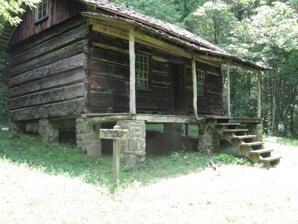
Building: Hall Cabin
Country: United States of America
Year built: 1910
Historic house in North Carolina, United States United States historic place Hall Cabin U.S. National Register of Historic Places Show map of North Carolina Show map of the United States Nearest city Fontana, North Carolina Coordinates 35°31′12″N 83°40′46″W / 35.52000°N 83.67944°W / 35.52000; -83.67944 Area less than one acre Built 1910 ( 1910 ) NRHP reference No. 76000162 Added to NRHP January 30, 1976 The Hall Cabin , also known as the J. H. Kress Cabin is a historic log cabin in Great Smoky Mountains National Park , about 15 miles (24 km) from Fontana, North Carolina .  The cabin is a rectangular split-log structure 24 feet (7.3 m) wide and 17 feet (5.2 m) deep, with a porch spanning its front.  The gable ends of the roof are sheathed in board-and-batten siding.  It was built by a man named Hall in 1910, and underwent some remodeling around 1940 when J. H. Kress used it as a hunting lodge.  It is located in the drainage of Hazel Creek, an area which historically had a small population and was abandoned after the construction of Fontana Lake and the national park.  It is the only structure remaining in its immediate vicinity. The cabin was listed on the National Register of Historic Places in 1976. See also National Register of Historic Places listings in Swain County, North Carolina National Register of Historic Places listings in Great Smoky Mountains National Park References